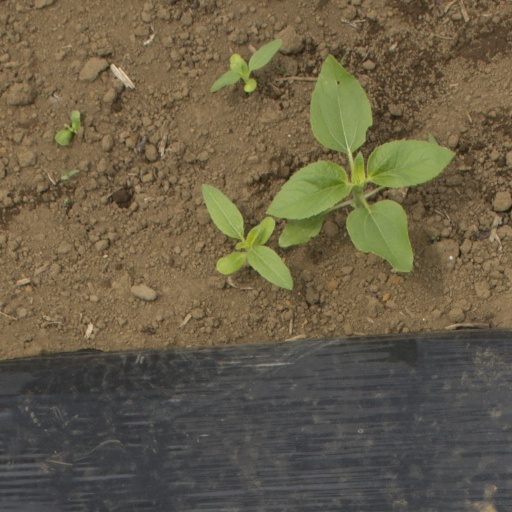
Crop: Jerusalem artichoke